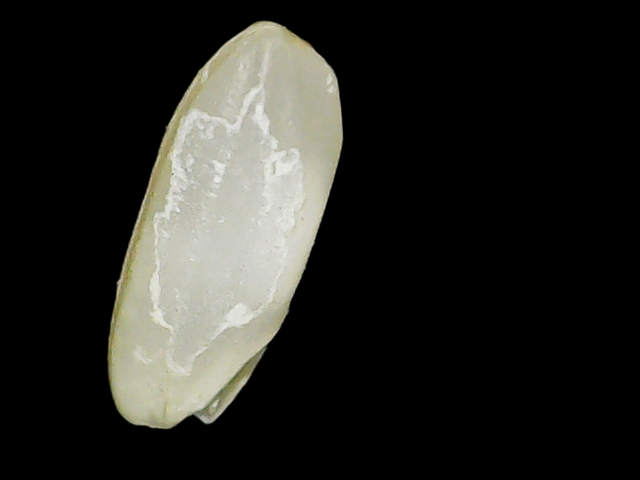
Rice variety: Binadhan23